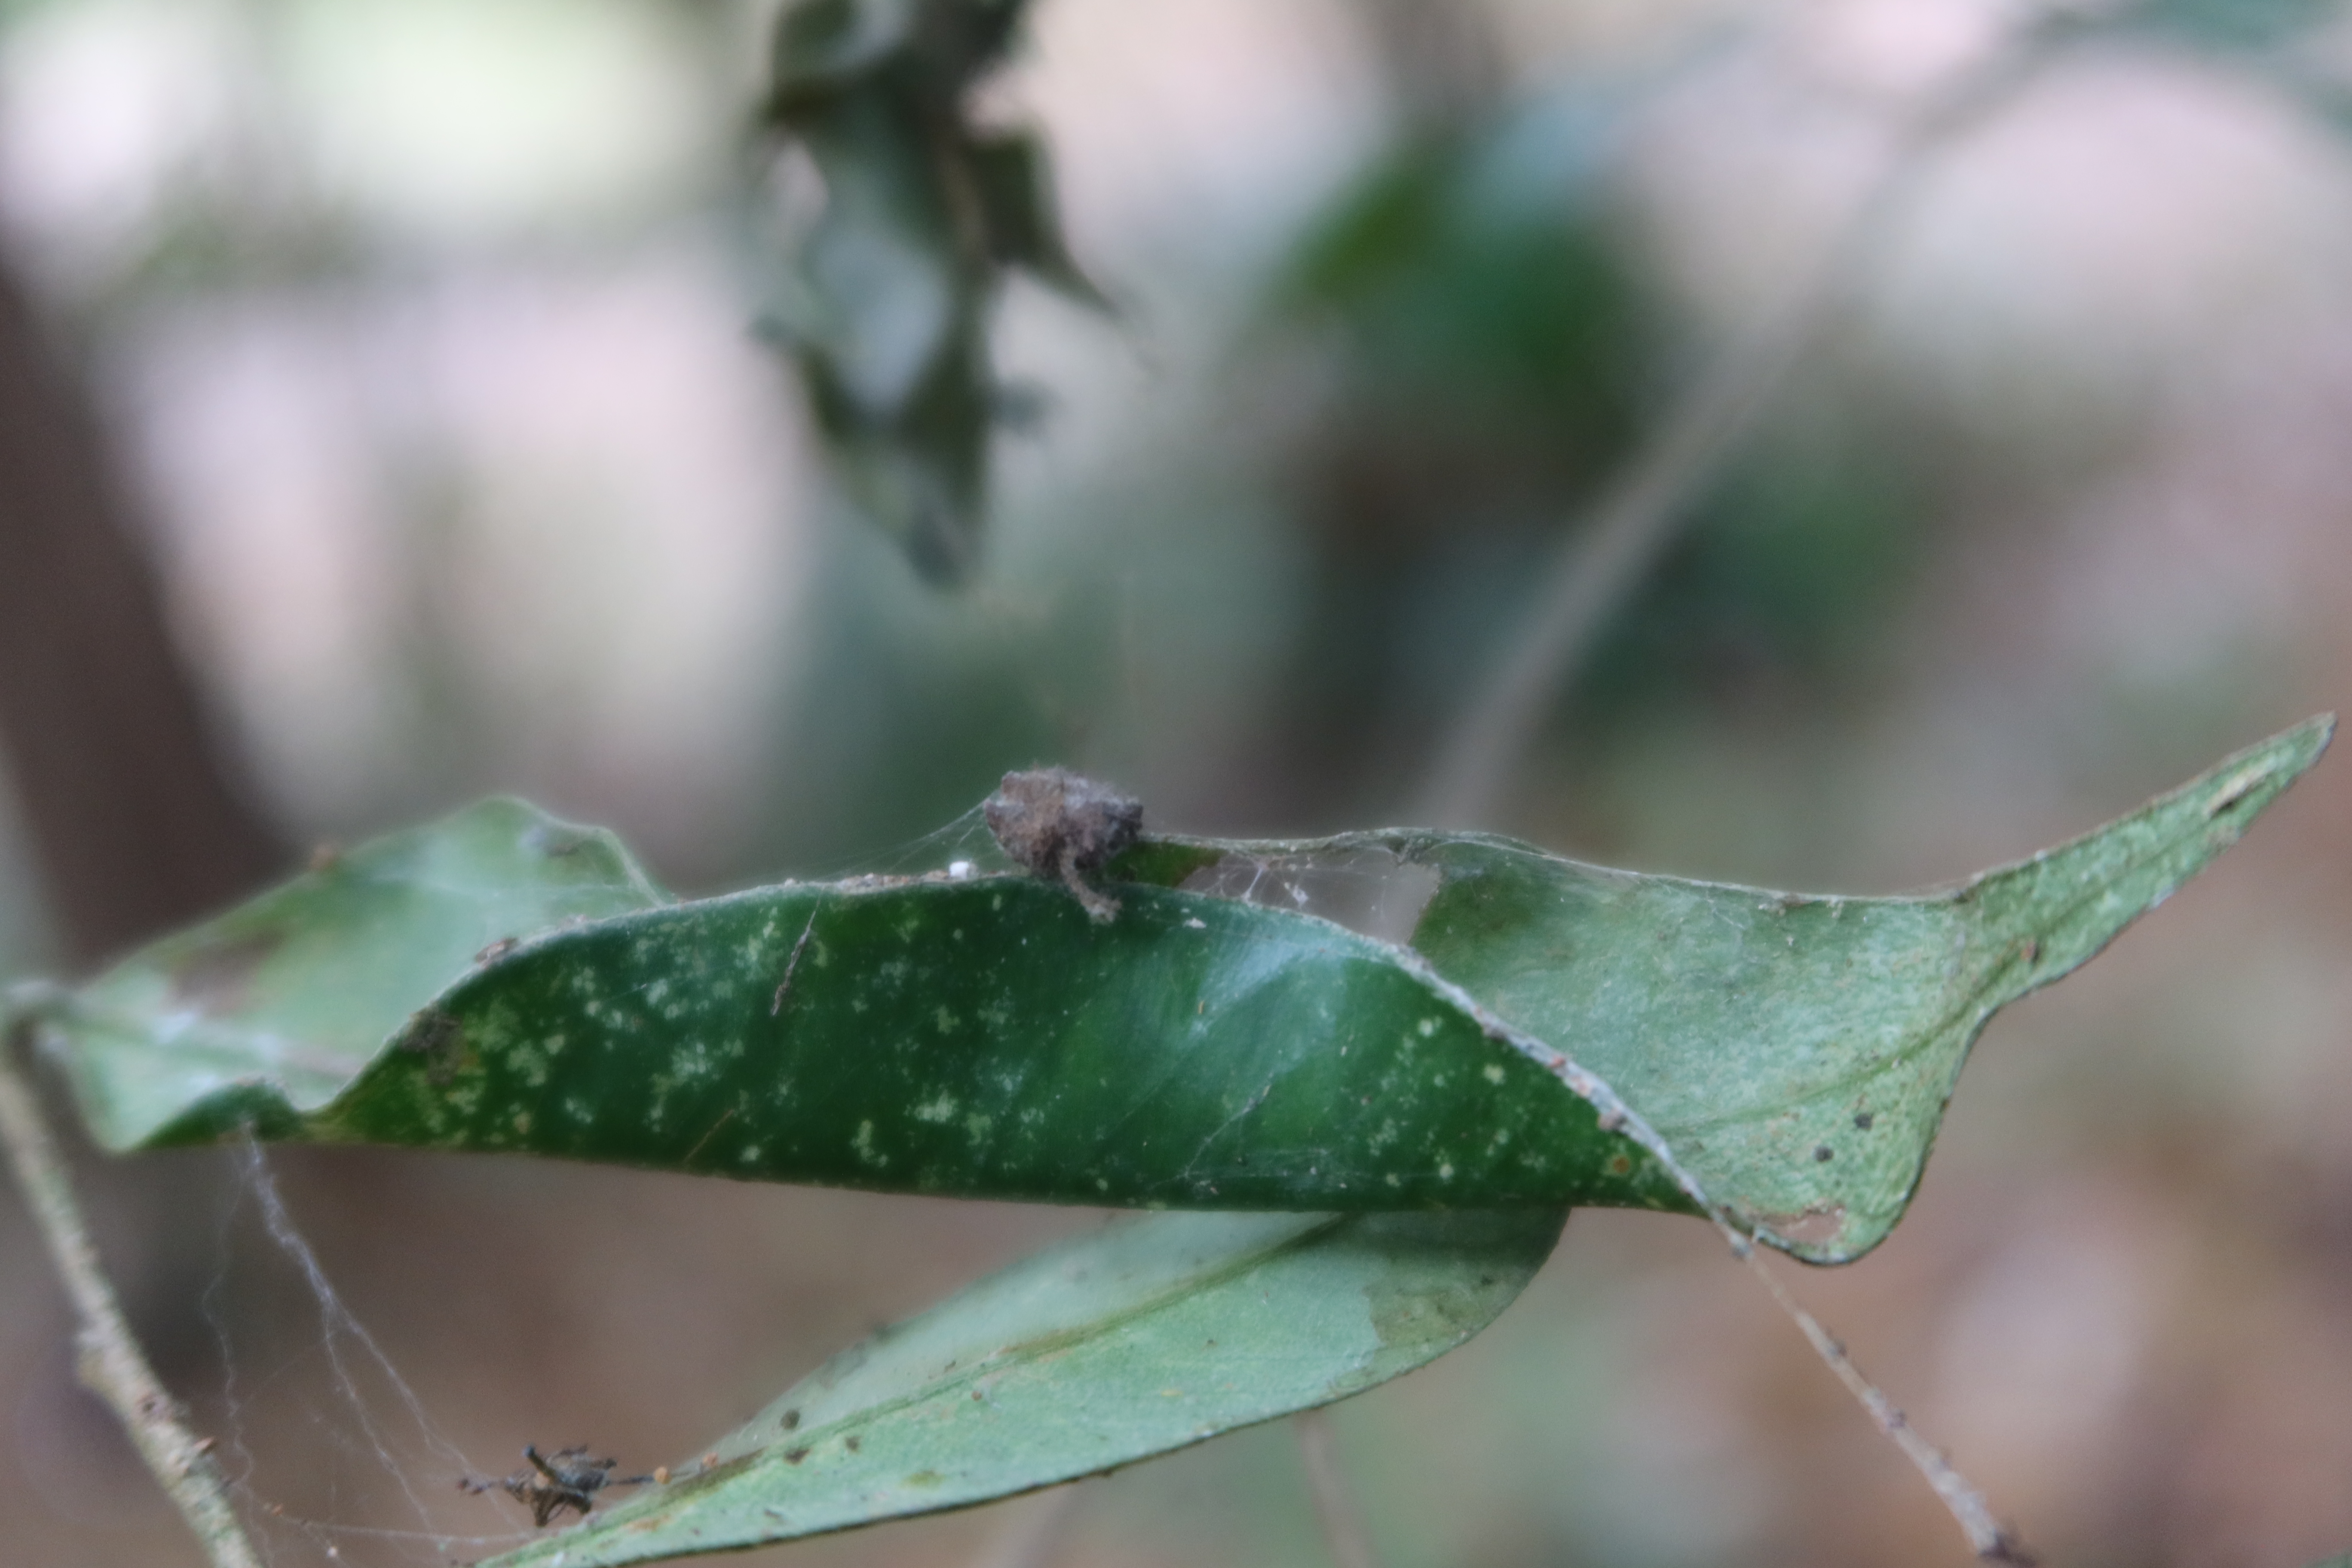
Label: Powdery mildew